Saturn's hexagon

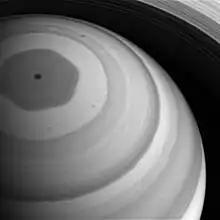
A partial view of Saturn's north pole, 2016

Saturn's hexagon is a persistent approximately hexagonal cloud pattern around the north pole of the planet Saturn, located at about 78°N.